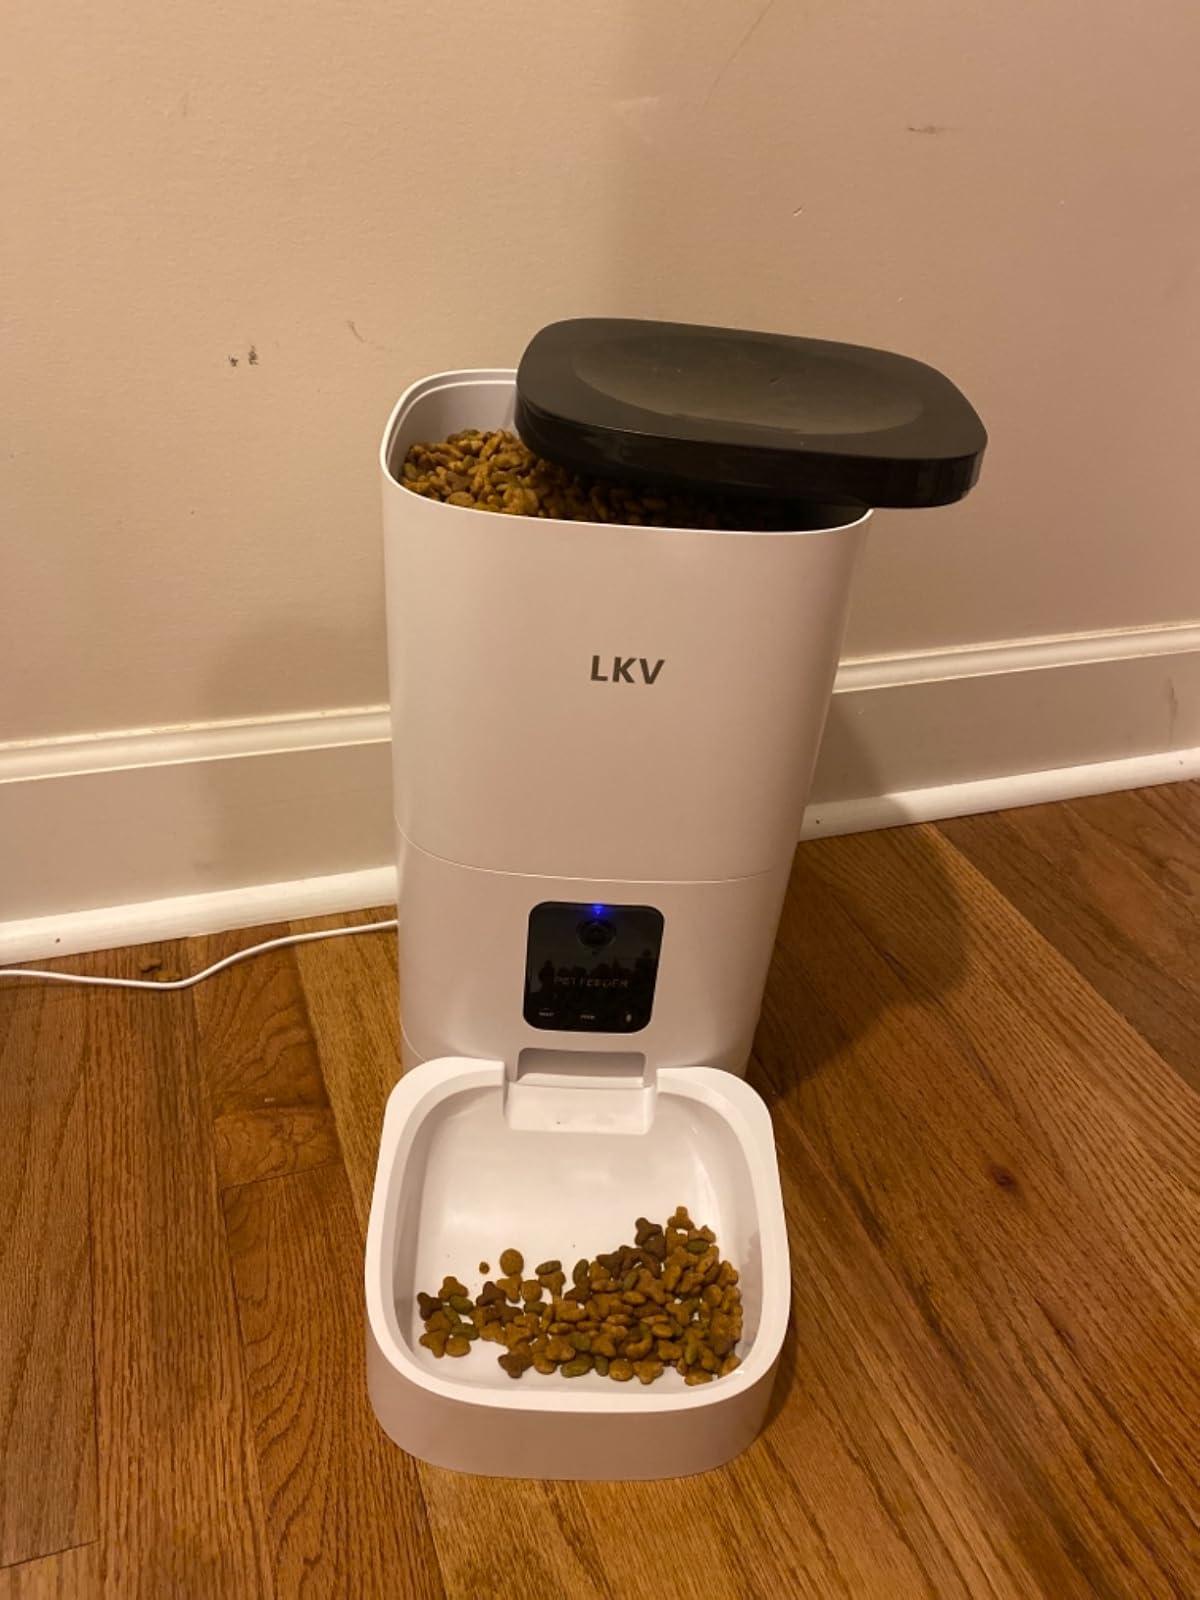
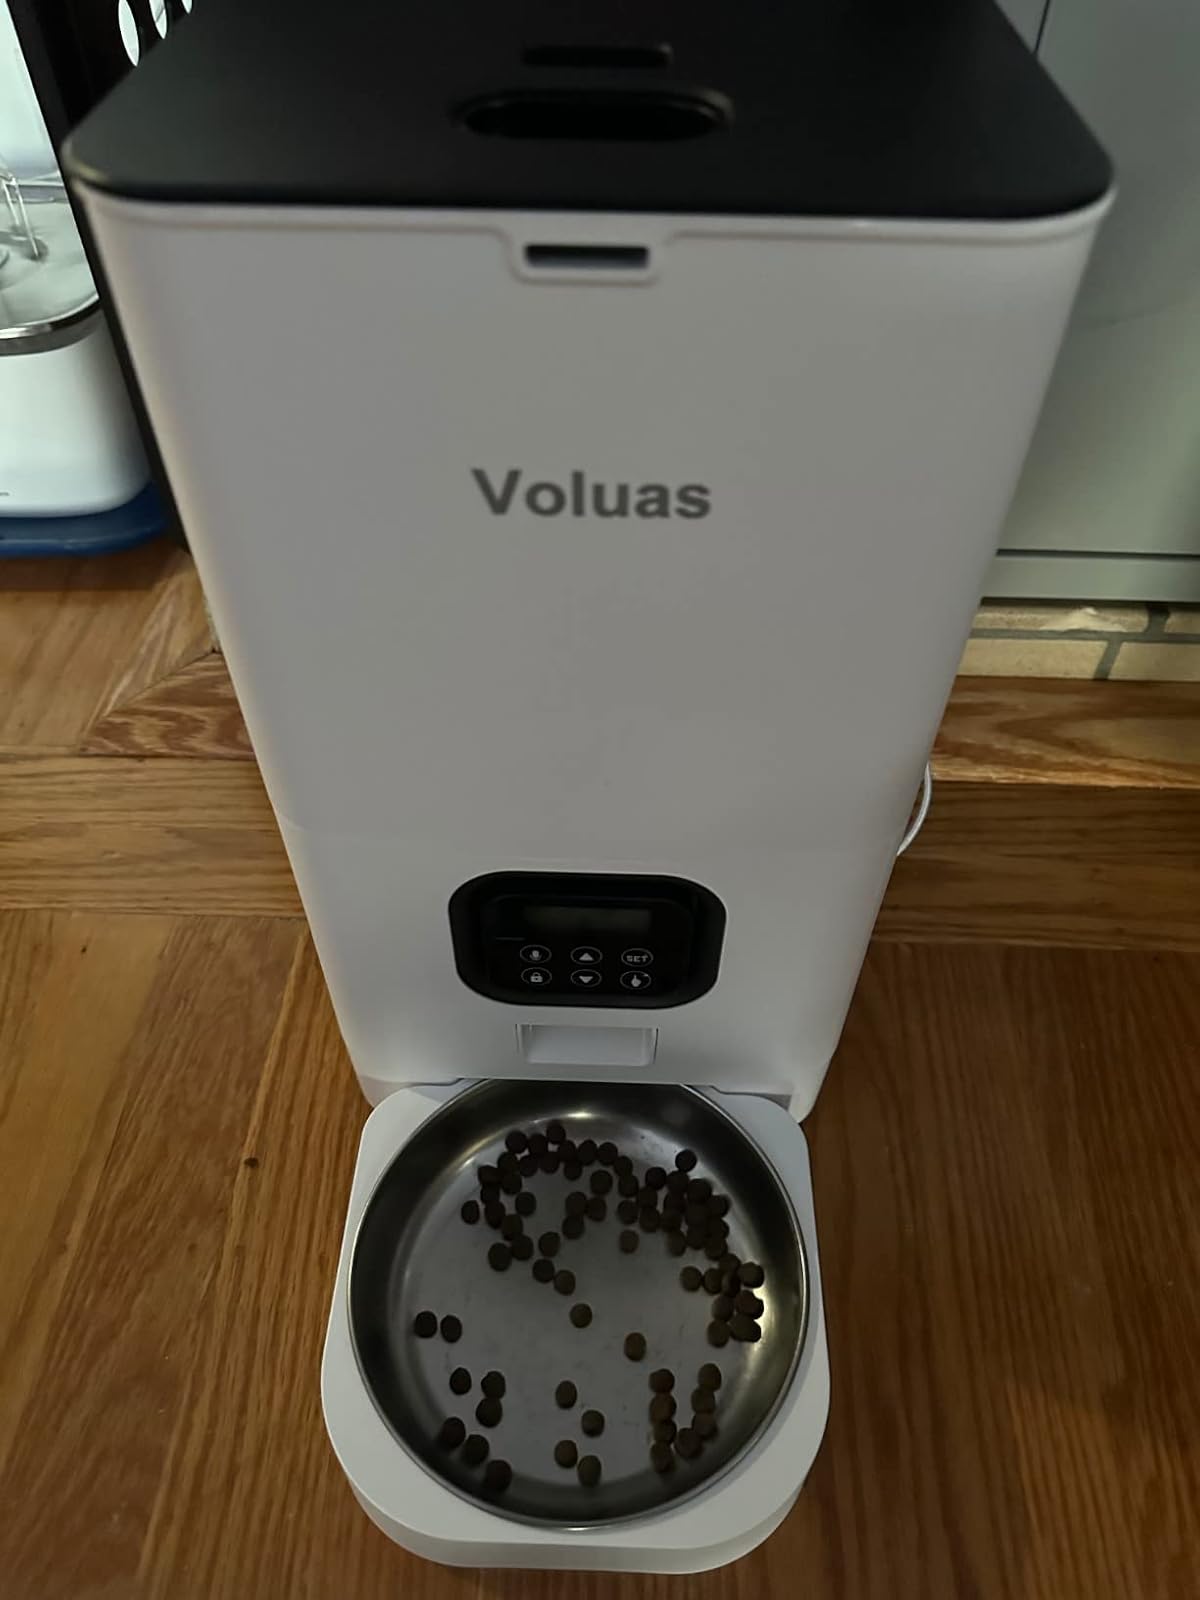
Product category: items_feeder
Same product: no